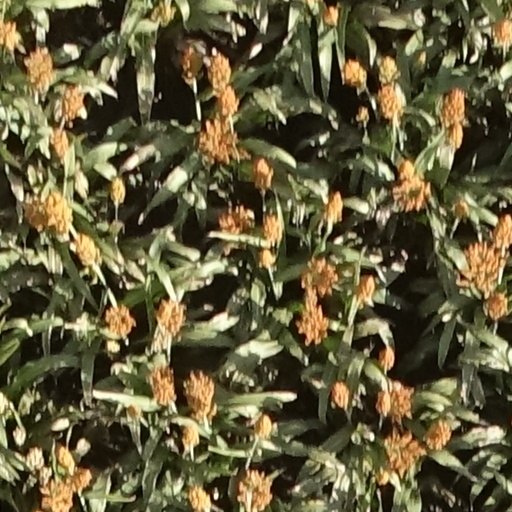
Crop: sorghum